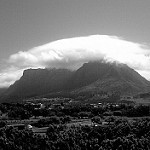
Label: B & W